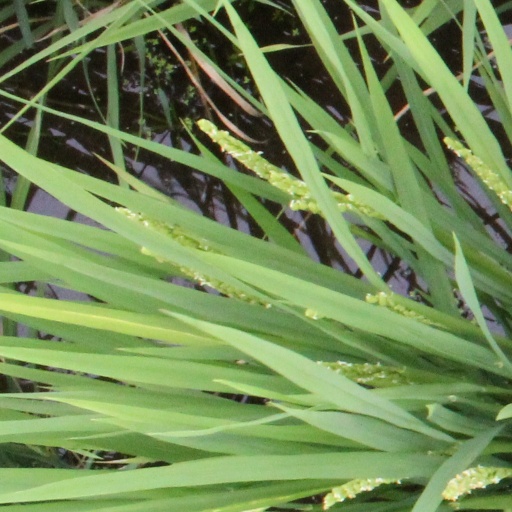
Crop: rice